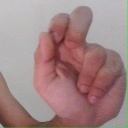
अक्षर: ढ